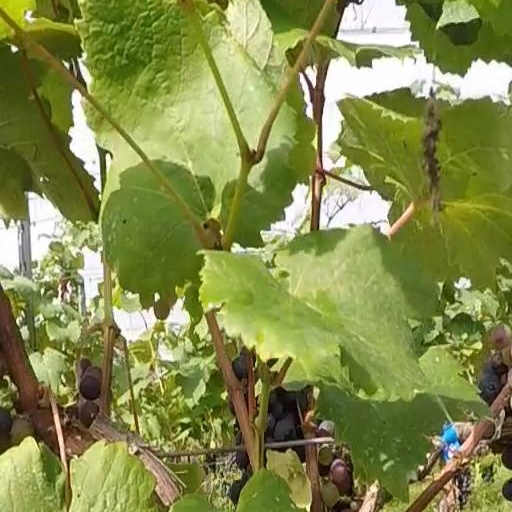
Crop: grape